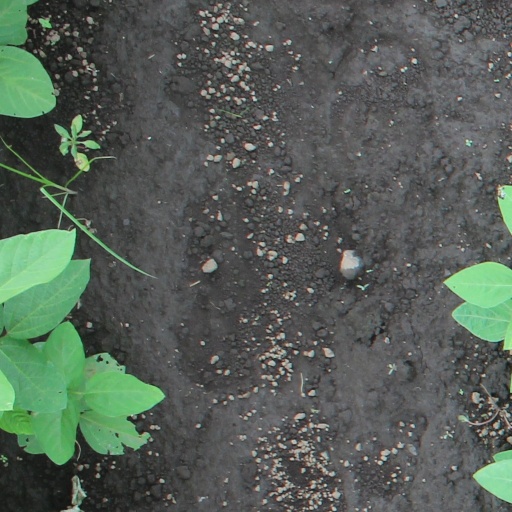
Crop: soybean